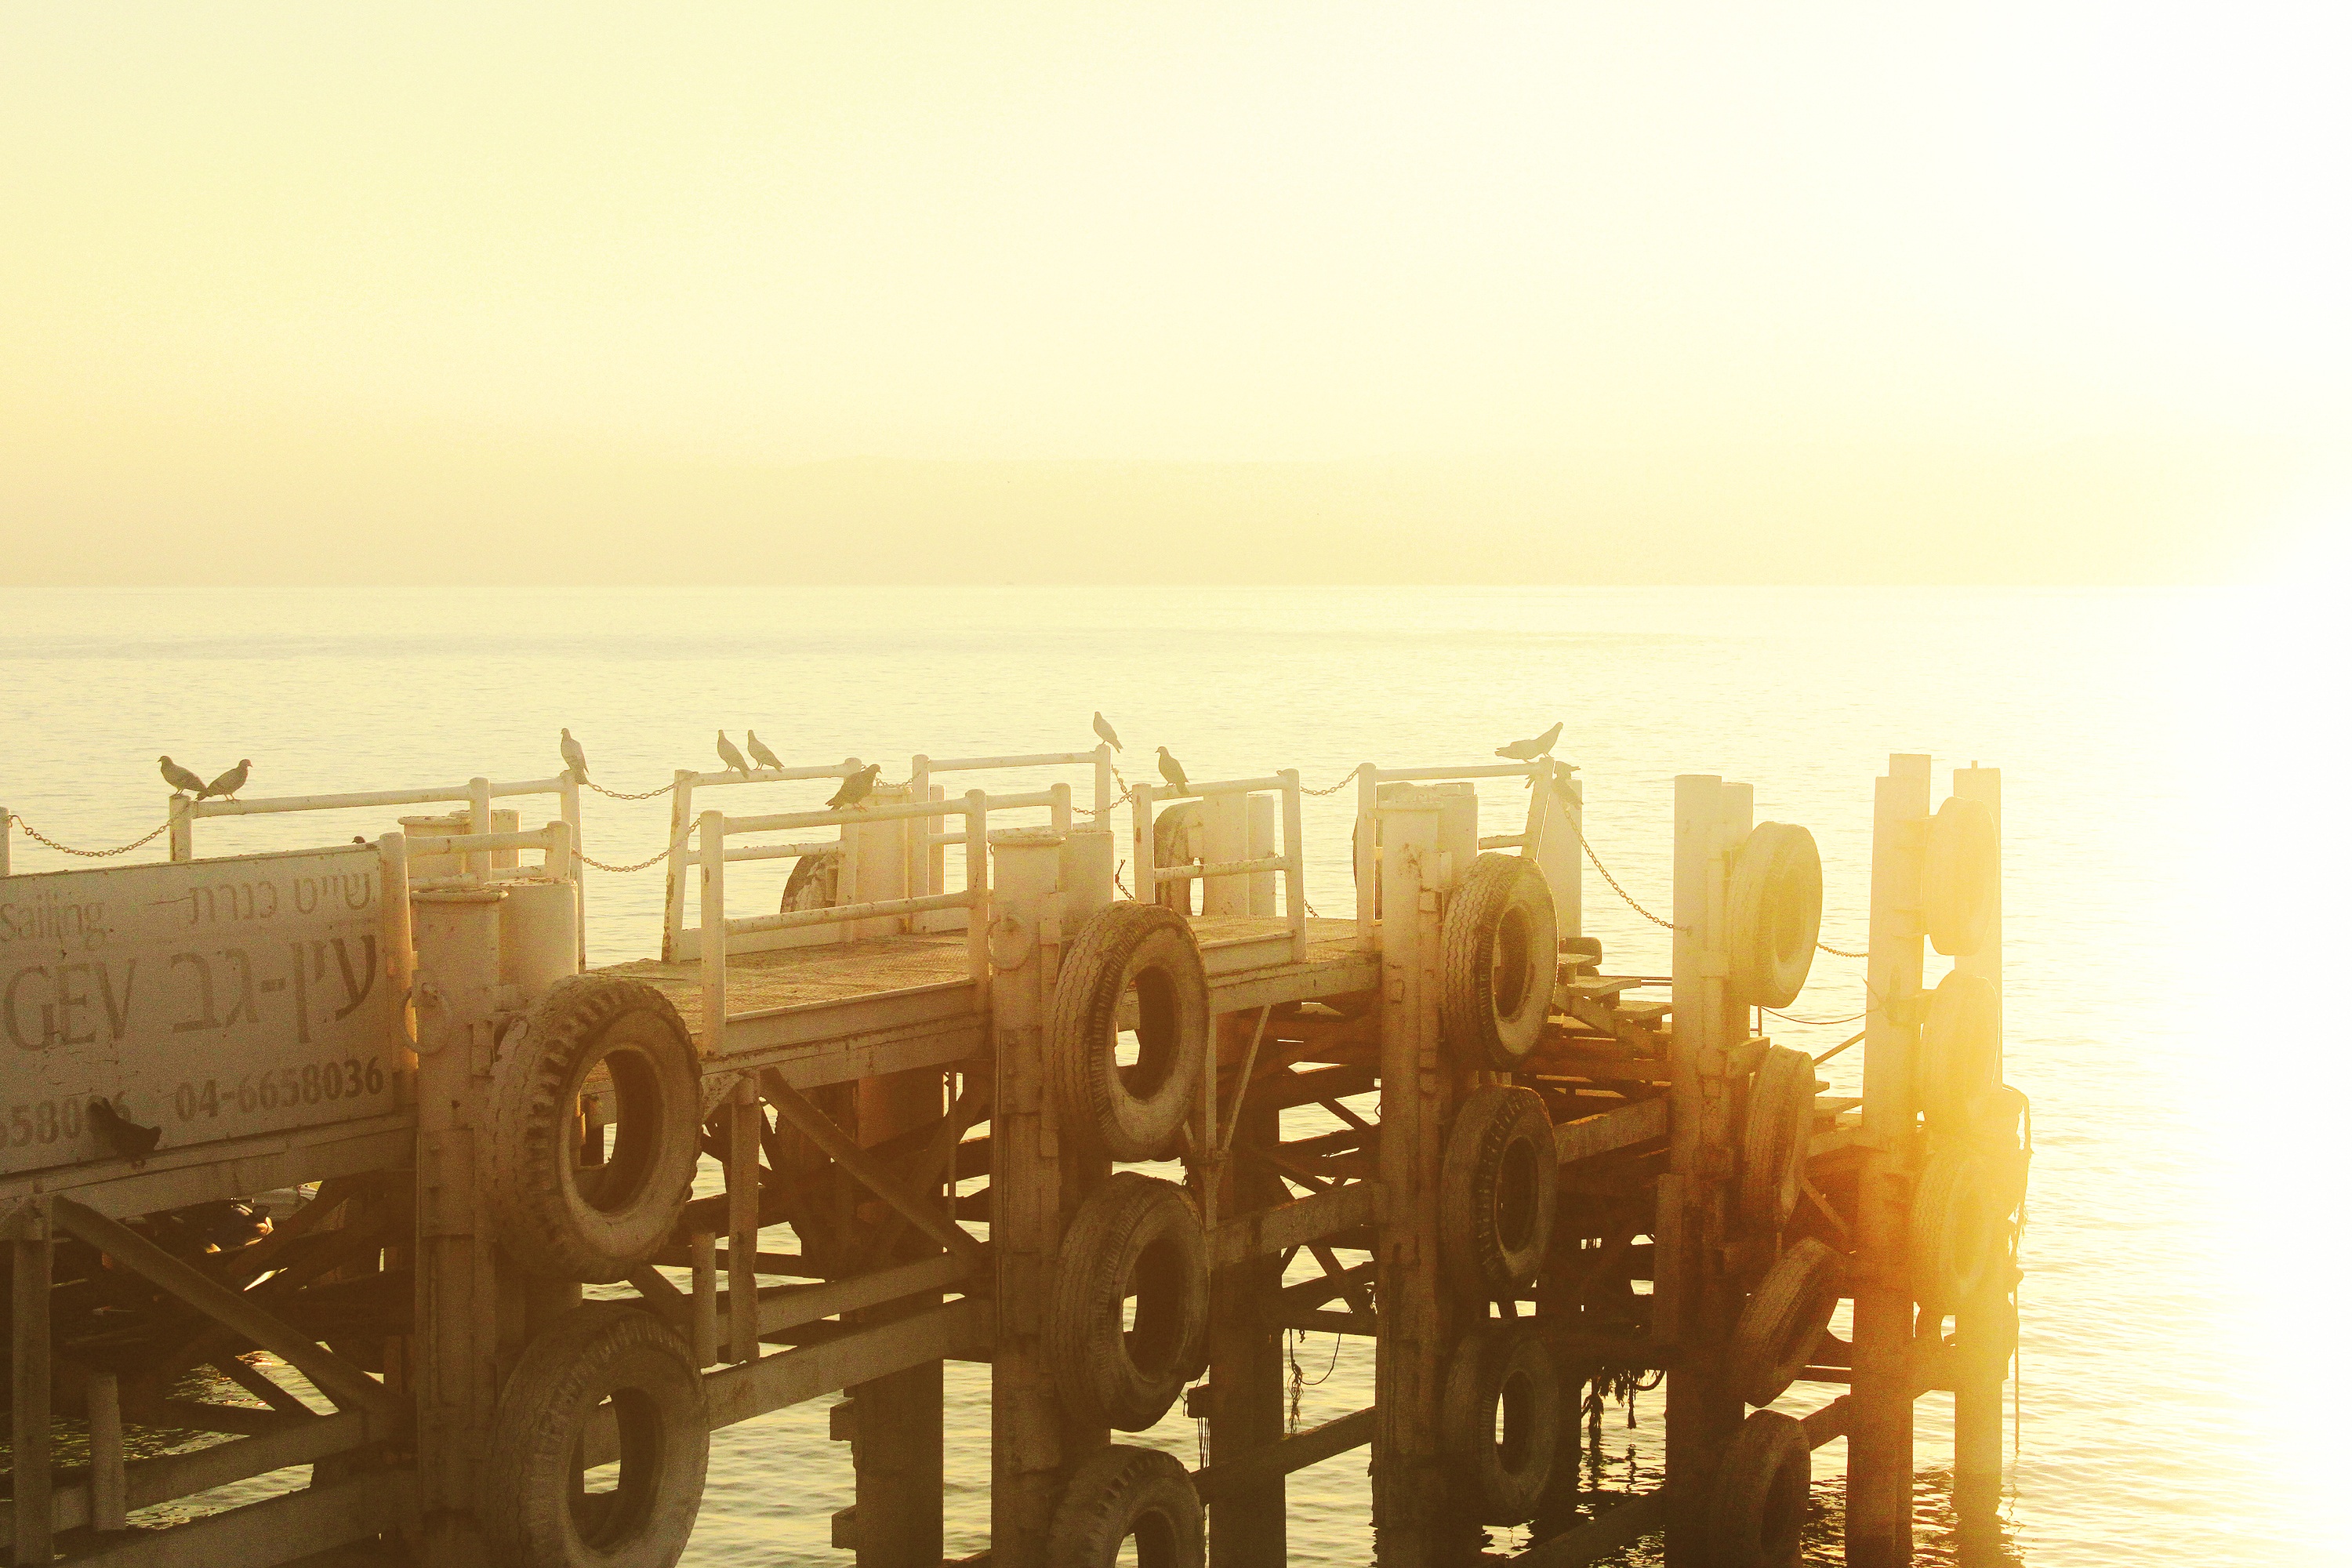
horizon, sunrise, sunset, skyline, sunlight, morning, evening, atmospheric phenomenon